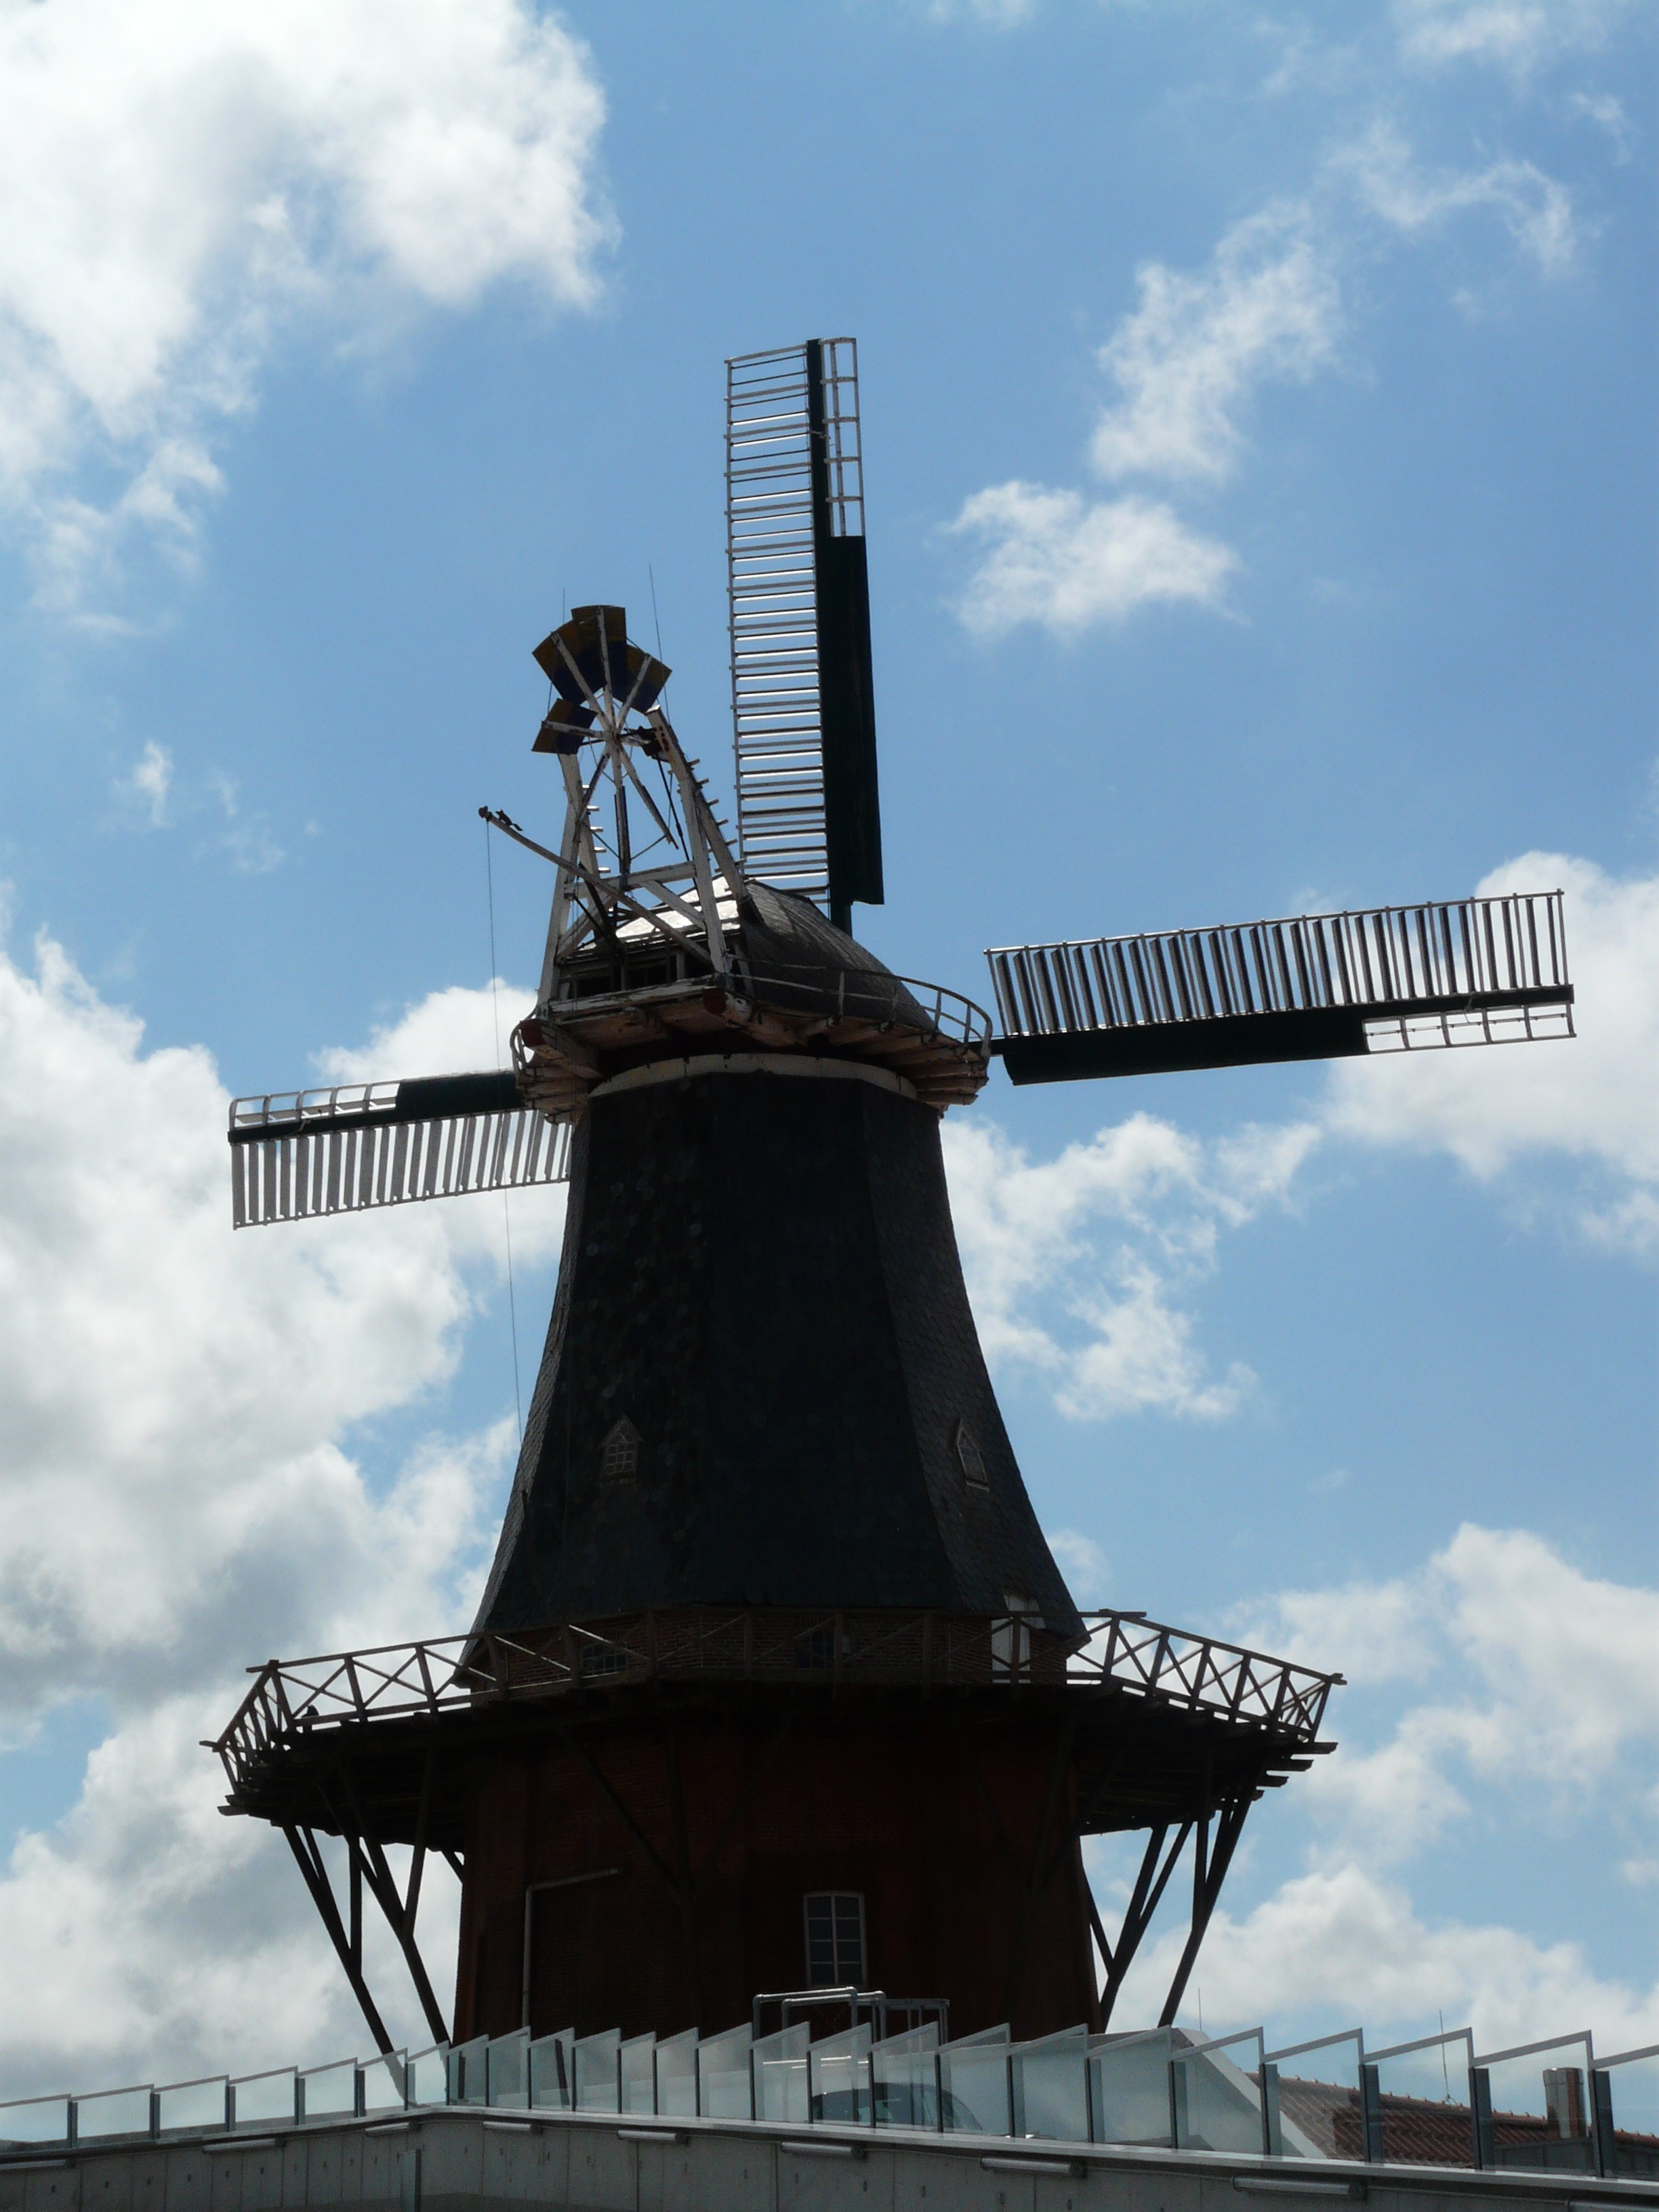
wing, windmill, wind, tower, landmark, grind, energy, north, mill, turn, rotor, lower saxony, east frisia, historic preservation, dutch wind mill, wind reel, dyke mill